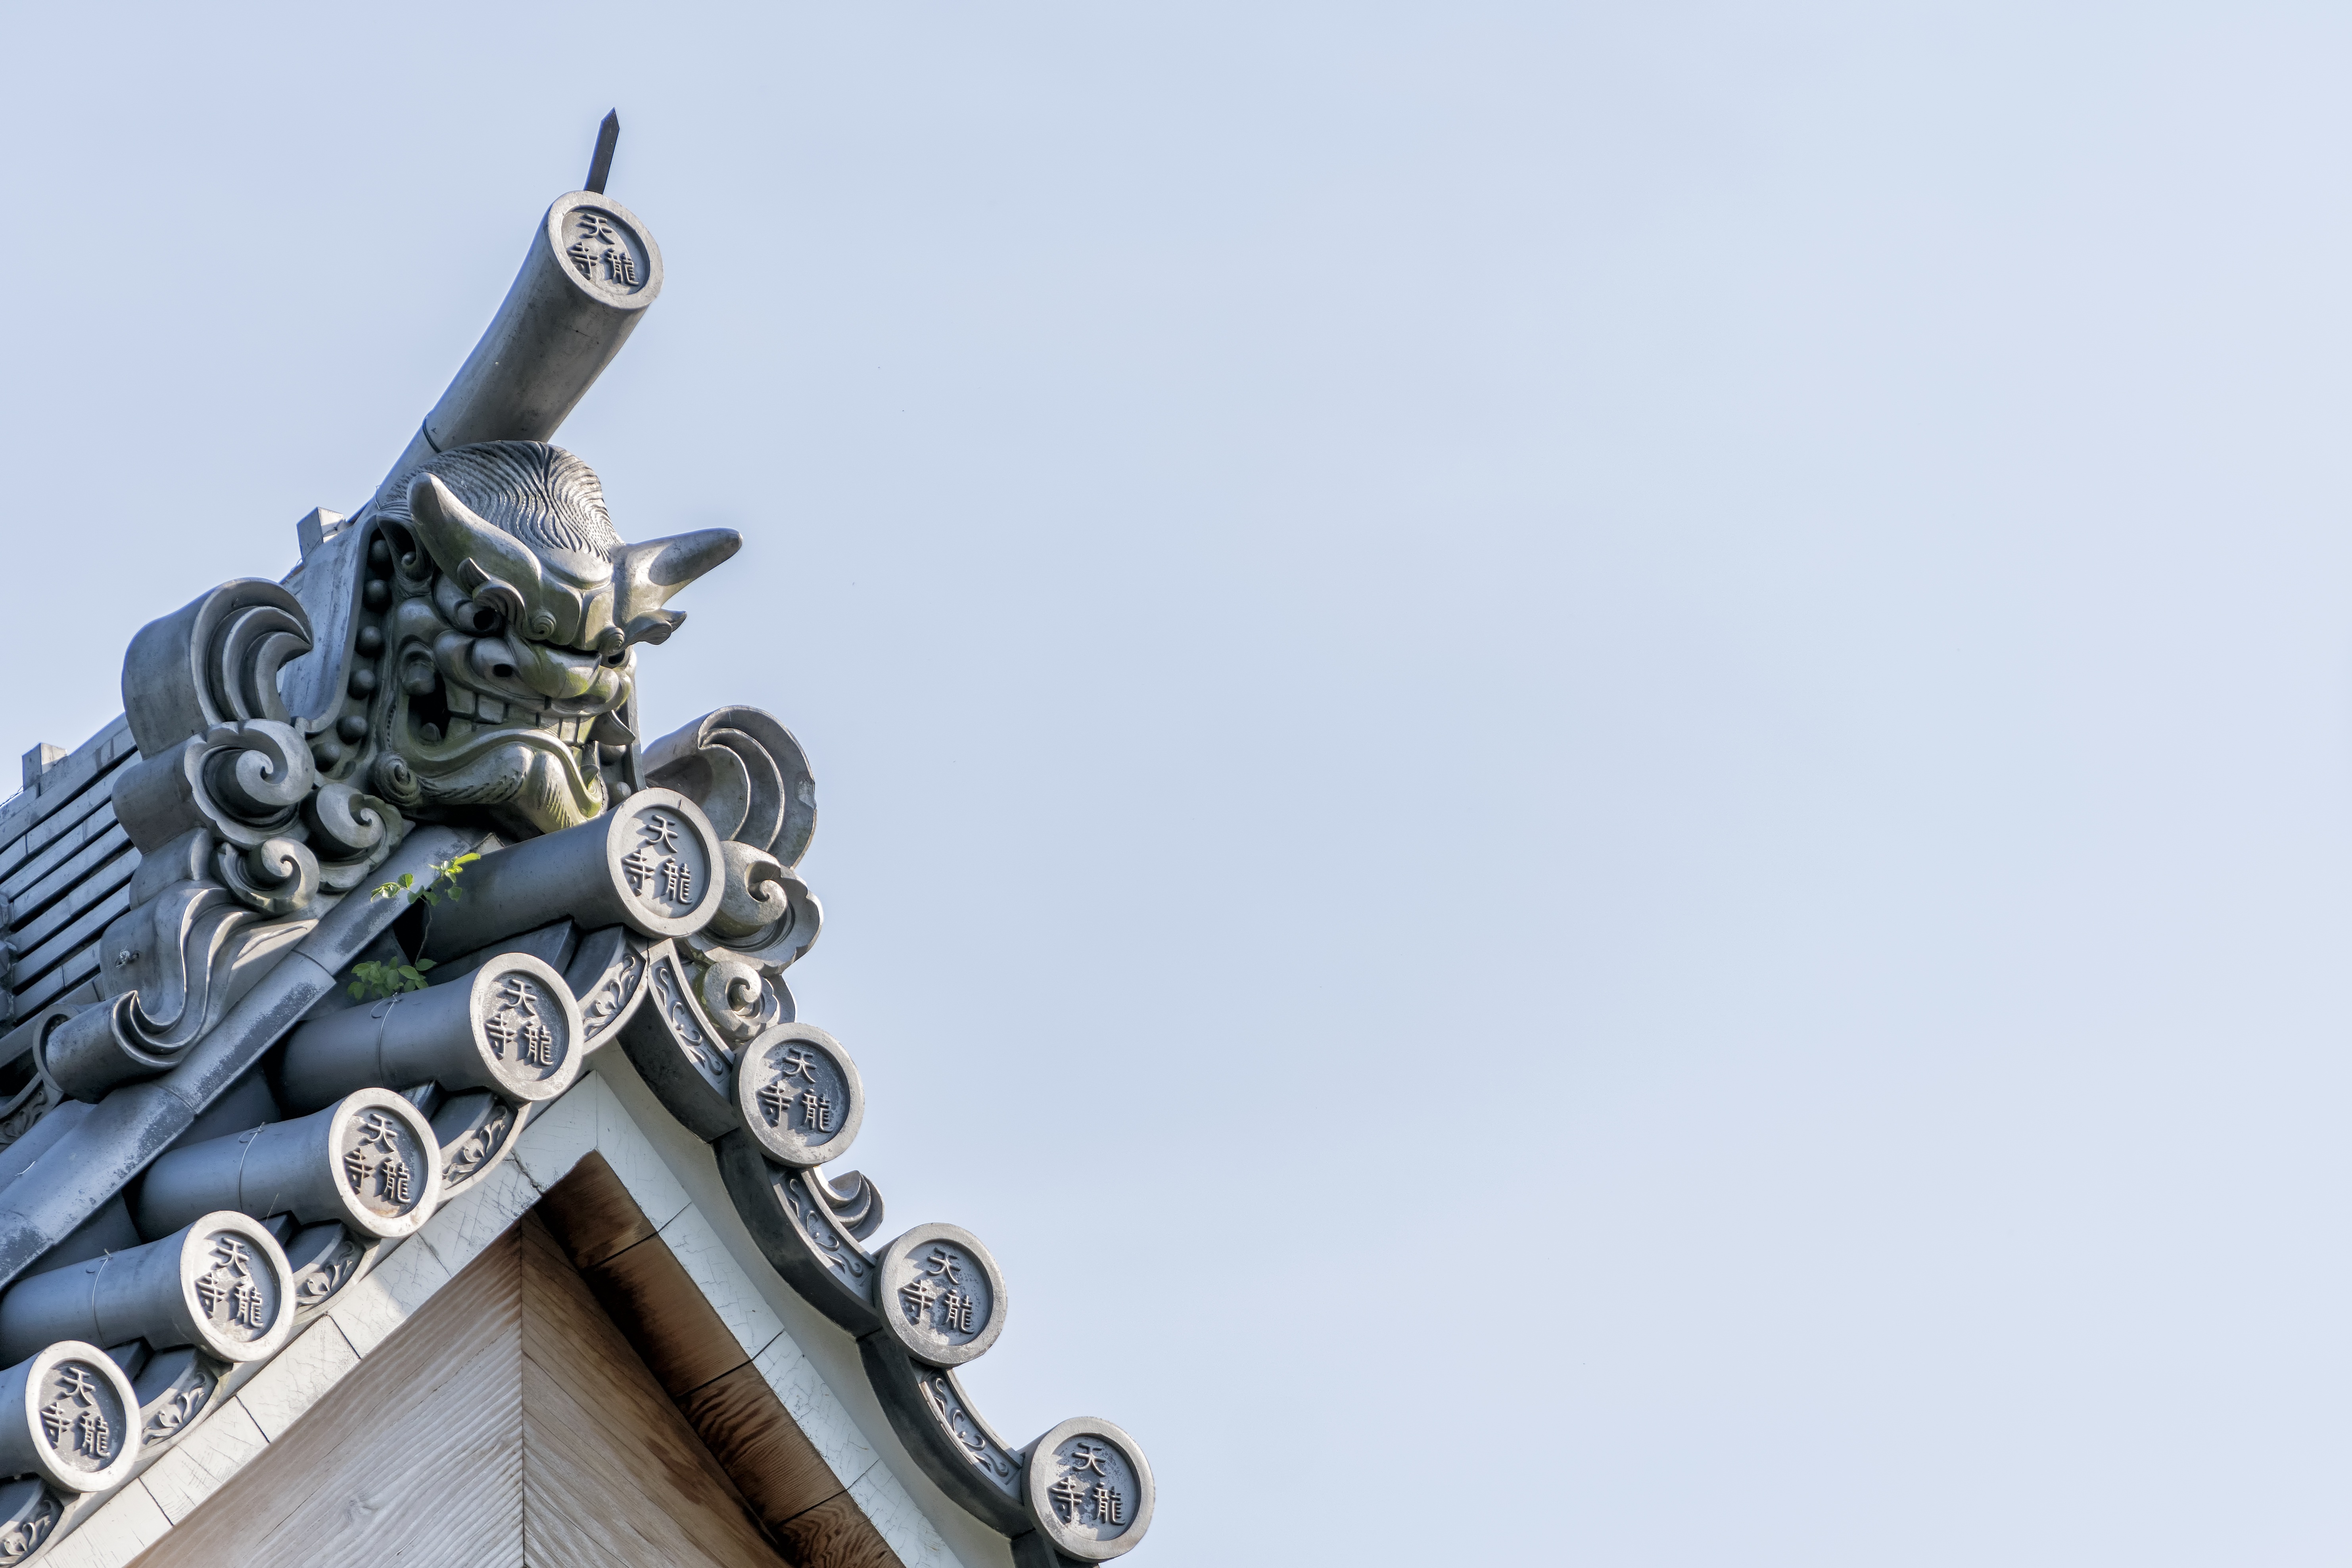
tree, nature, architecture, fall, roof, building, old, travel, asian, statue, red, vehicle, symbol, autumn, buddhist, buddhism, religion, ancient, landmark, historic, garden, tourism, japan, weapon, maple, zen, sculpture, tokyo, temple, japanese, shrine, kyoto, culture, famous, oriental, traditional, pagoda